Nikkō Shōnin

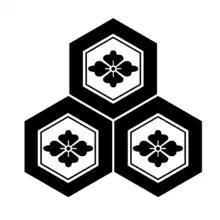

, Buddhist name , was one of the six senior disciples of Nichiren and was the former Chief Priest of Kuon-ji temple in Mount Minobu, Japan. Various Nichiren sects in Japan claim to have been founded by Nikkō, the most prominent being Nichiren Shōshū and some lineages within Nichiren Shū.